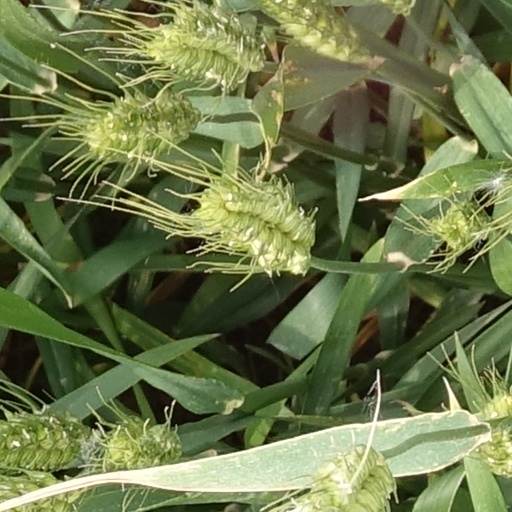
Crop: wheat